Panchgani

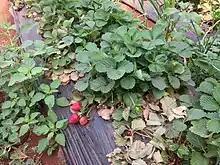
Strawberries being cultivated in a farm in Panchgani

Panchgani was developed by the British during the British Raj as a summer resort under the supervision of Lord John Chesson in the 1860s. Panchgani was developed as a retirement place because its climate remained pleasant throughout the year. He surveyed the hills of this region with Rustomji Dubash and finally decided on this nameless area around the five villages: Dandeghar, Godavali, Ambral, Khingar, and Taighat. The place was aptly named Panchgani, meaning "land between five villages", and Chesson was made superintendent.